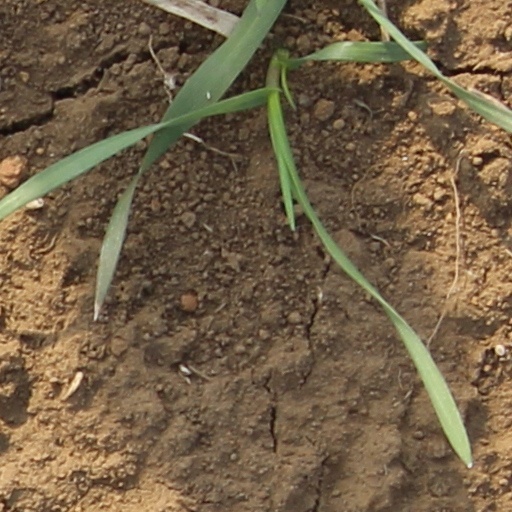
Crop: wheat